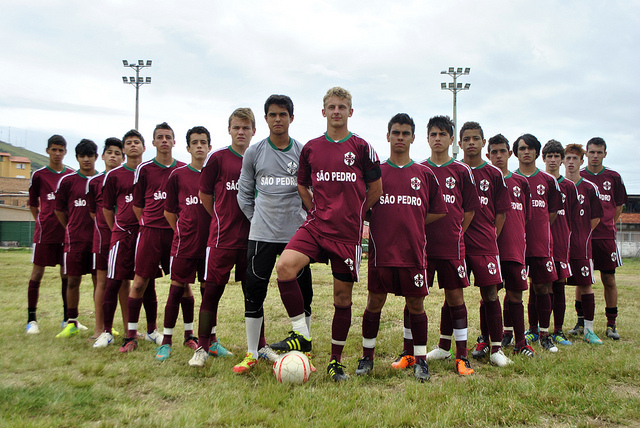
các cầu thủ bóng đá xếp đội hình cạnh nhau ở trên sân